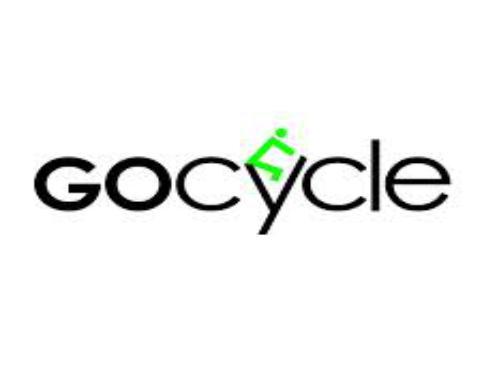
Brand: gocycle
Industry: Transportation